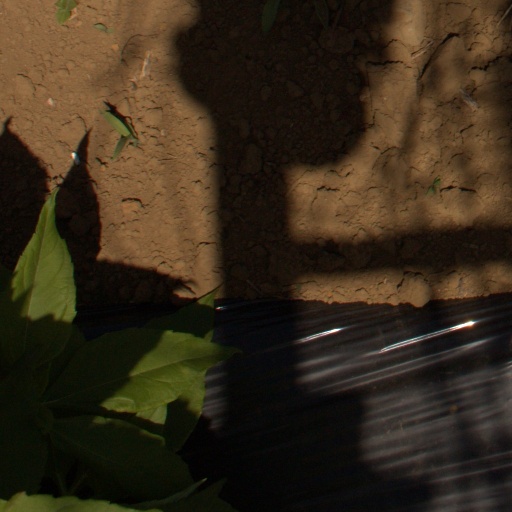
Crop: Jerusalem artichoke